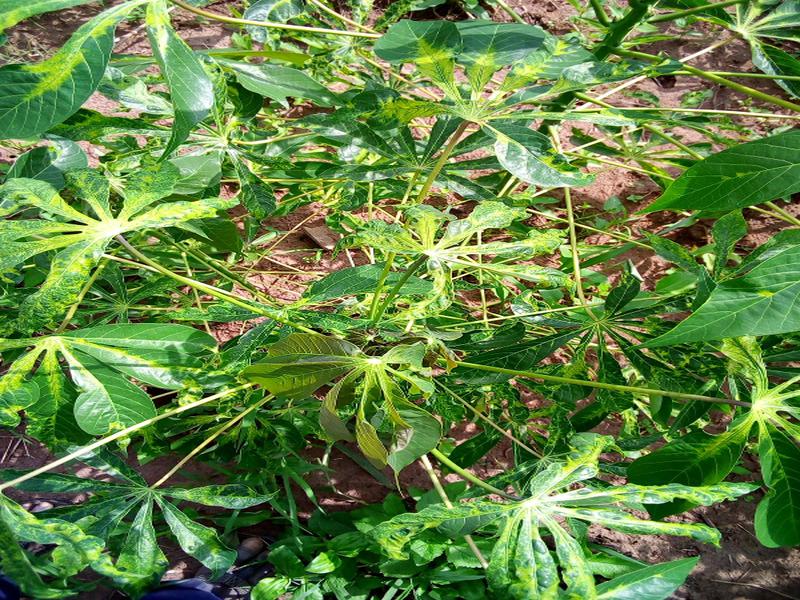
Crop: cassava
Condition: mosaic_disease